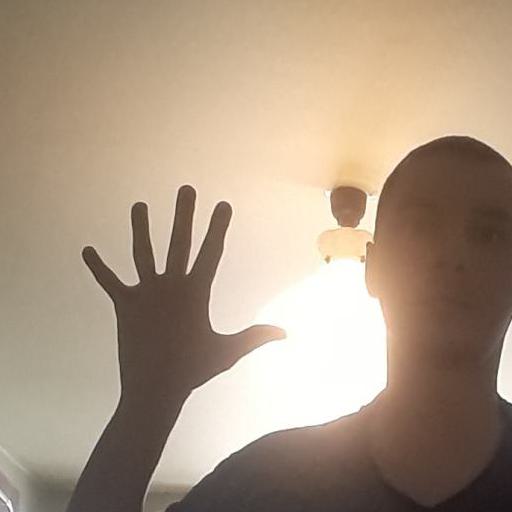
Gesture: palm